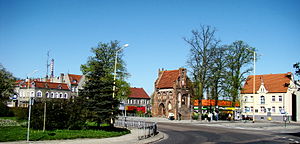
Police (Polen) / Bydelen Gammelbyen
Gammeltorv (Boleslav 1. af Polen Plads)
Police er en by i det vestlige Polen, i Voivodskabet Vestpommern, der er hovedsæde for amtet Powiat policki. Police ligger på Police-sletten ved floder Oder og Gunica, tæt på Szczecin og har 33.152 indbyggere samt et areal på 36,84 km².